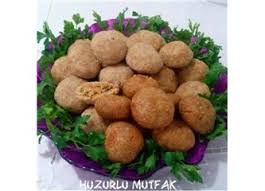
Yemek: icli_kofte